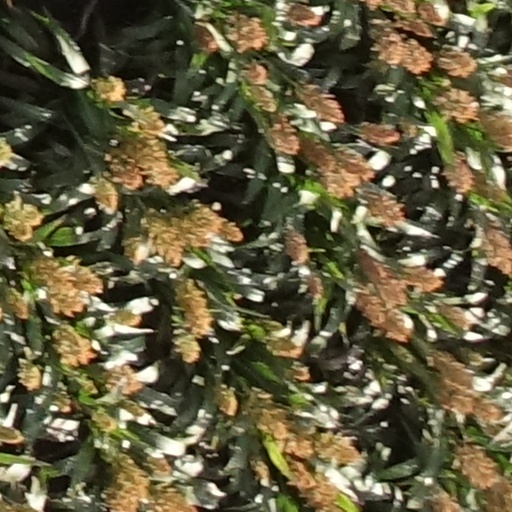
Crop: sorghum